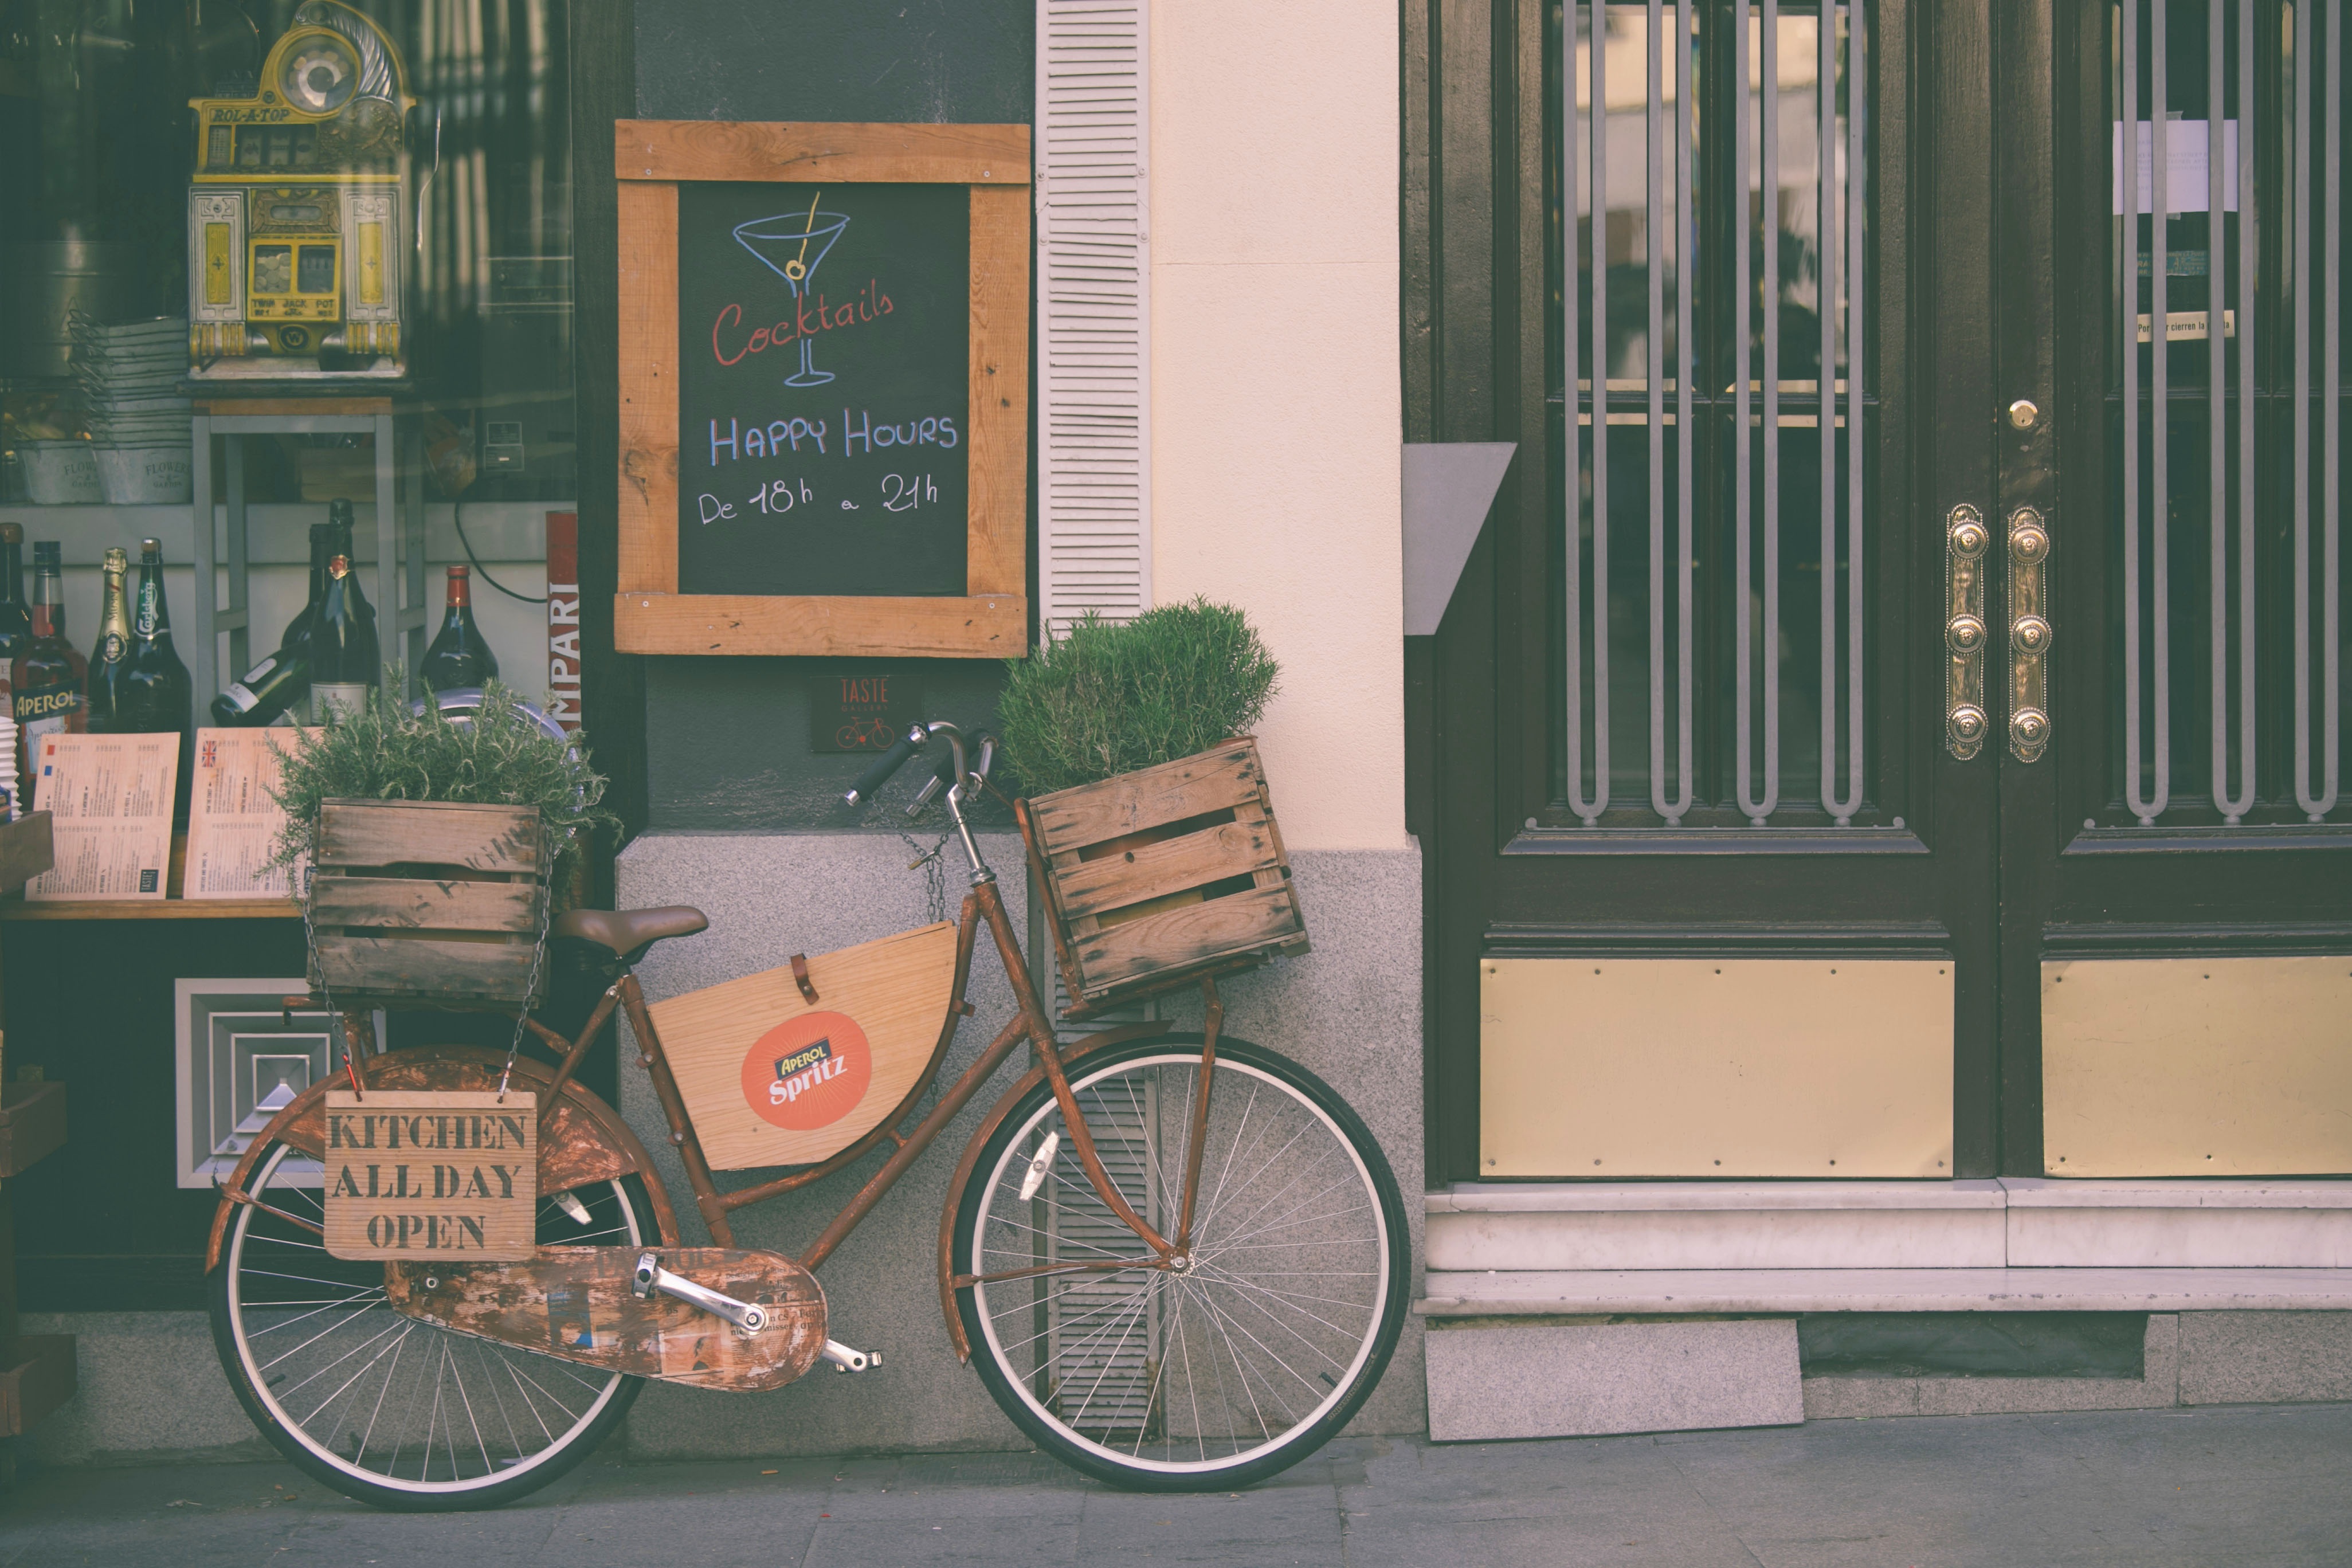
road, street, window, building, bicycle, bike, home, pavement, green, vehicle, color, door, urban area